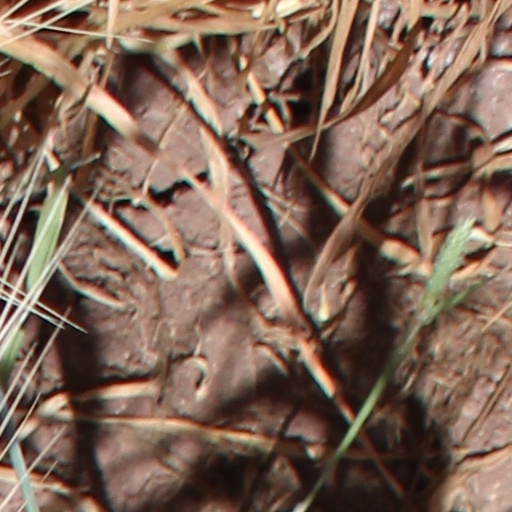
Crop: wheat